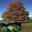
Label: maple_tree